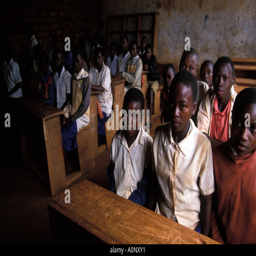
kagera a primary school established with aid from book